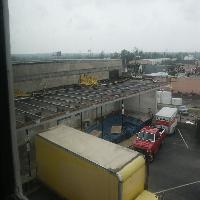
Weather: cloudy or overcast